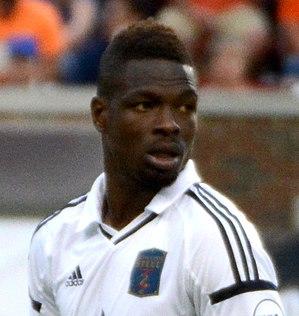
Cory Burke est un footballeur international jamaïcain né le 28 décembre 1991 à Kingston. Il joue au poste d'attaquant avec le SKN Sankt Pölten, en prêt du Union de Philadelphie.